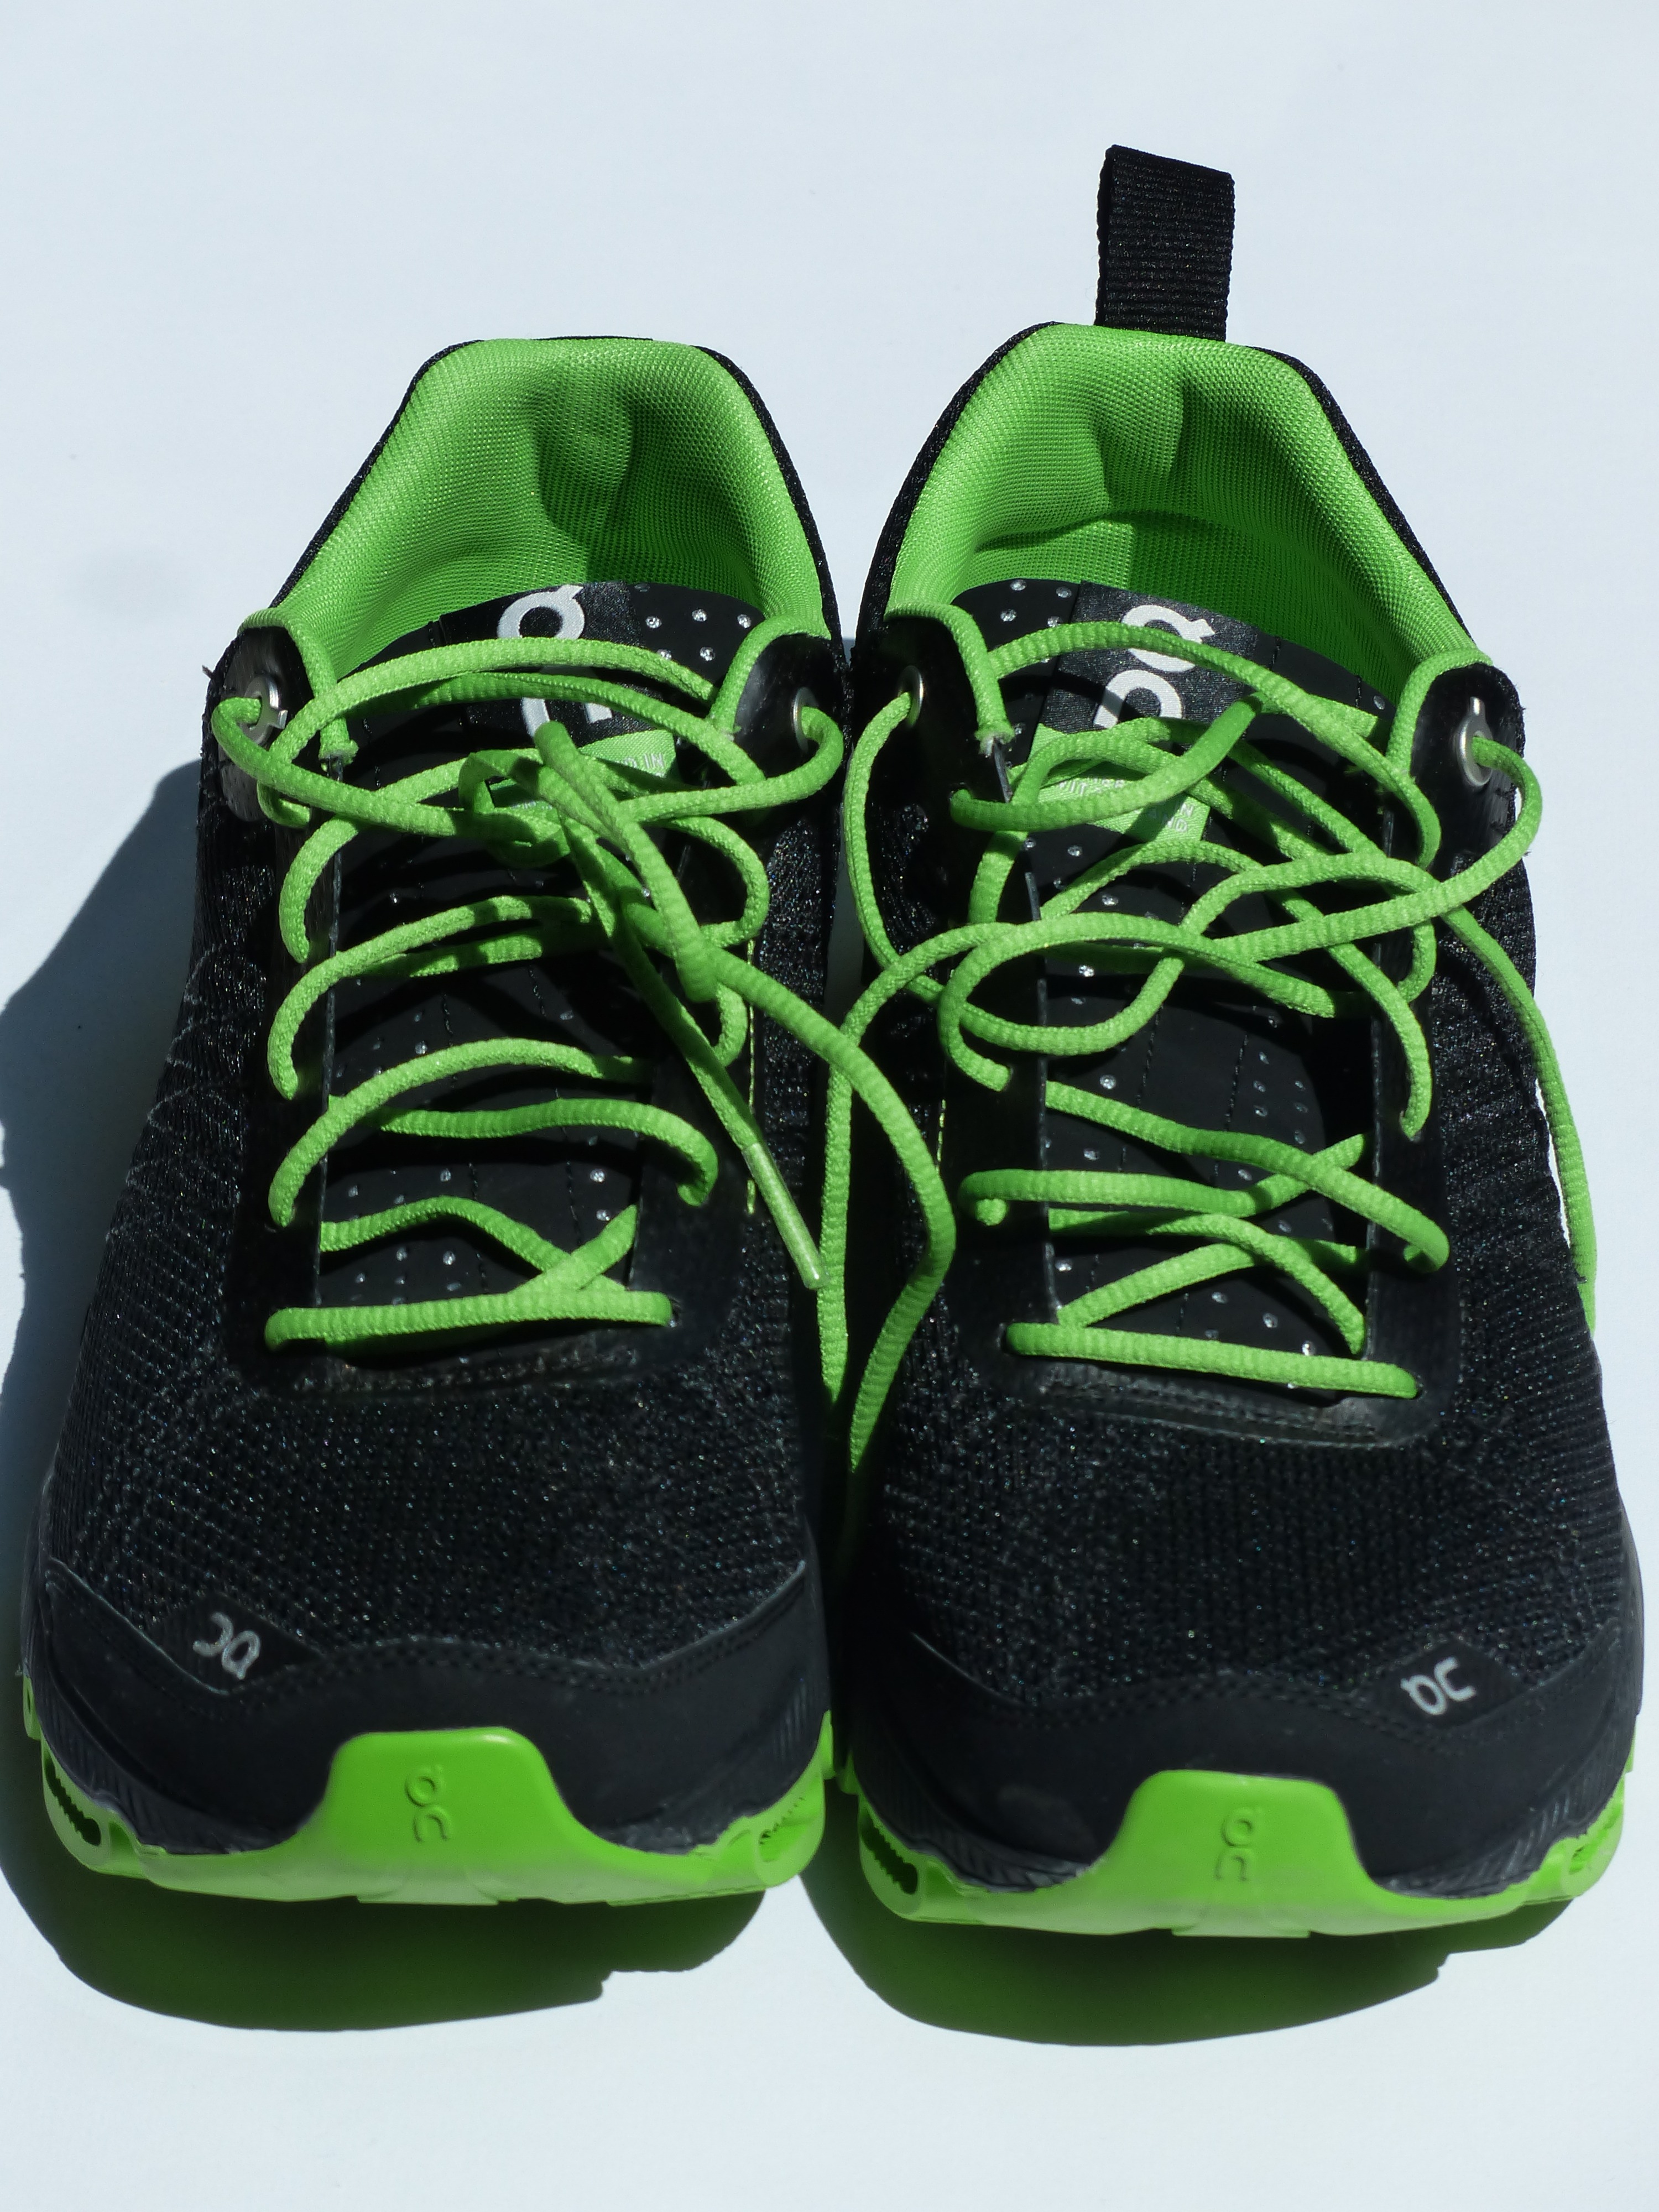
shoe, sport, leather, run, green, black, running shoe, product, shoes, race, sneakers, footwear, magenta, jog, sports shoes, running shoes, trend sports, outdoor shoe, athletic shoe, skate shoe, nike free, cross training shoe, marathon shoes